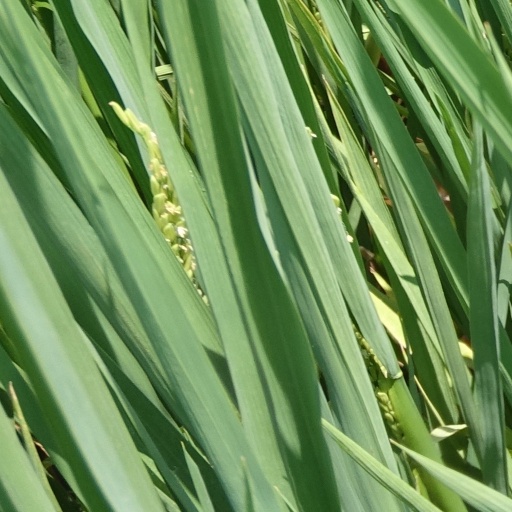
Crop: rice